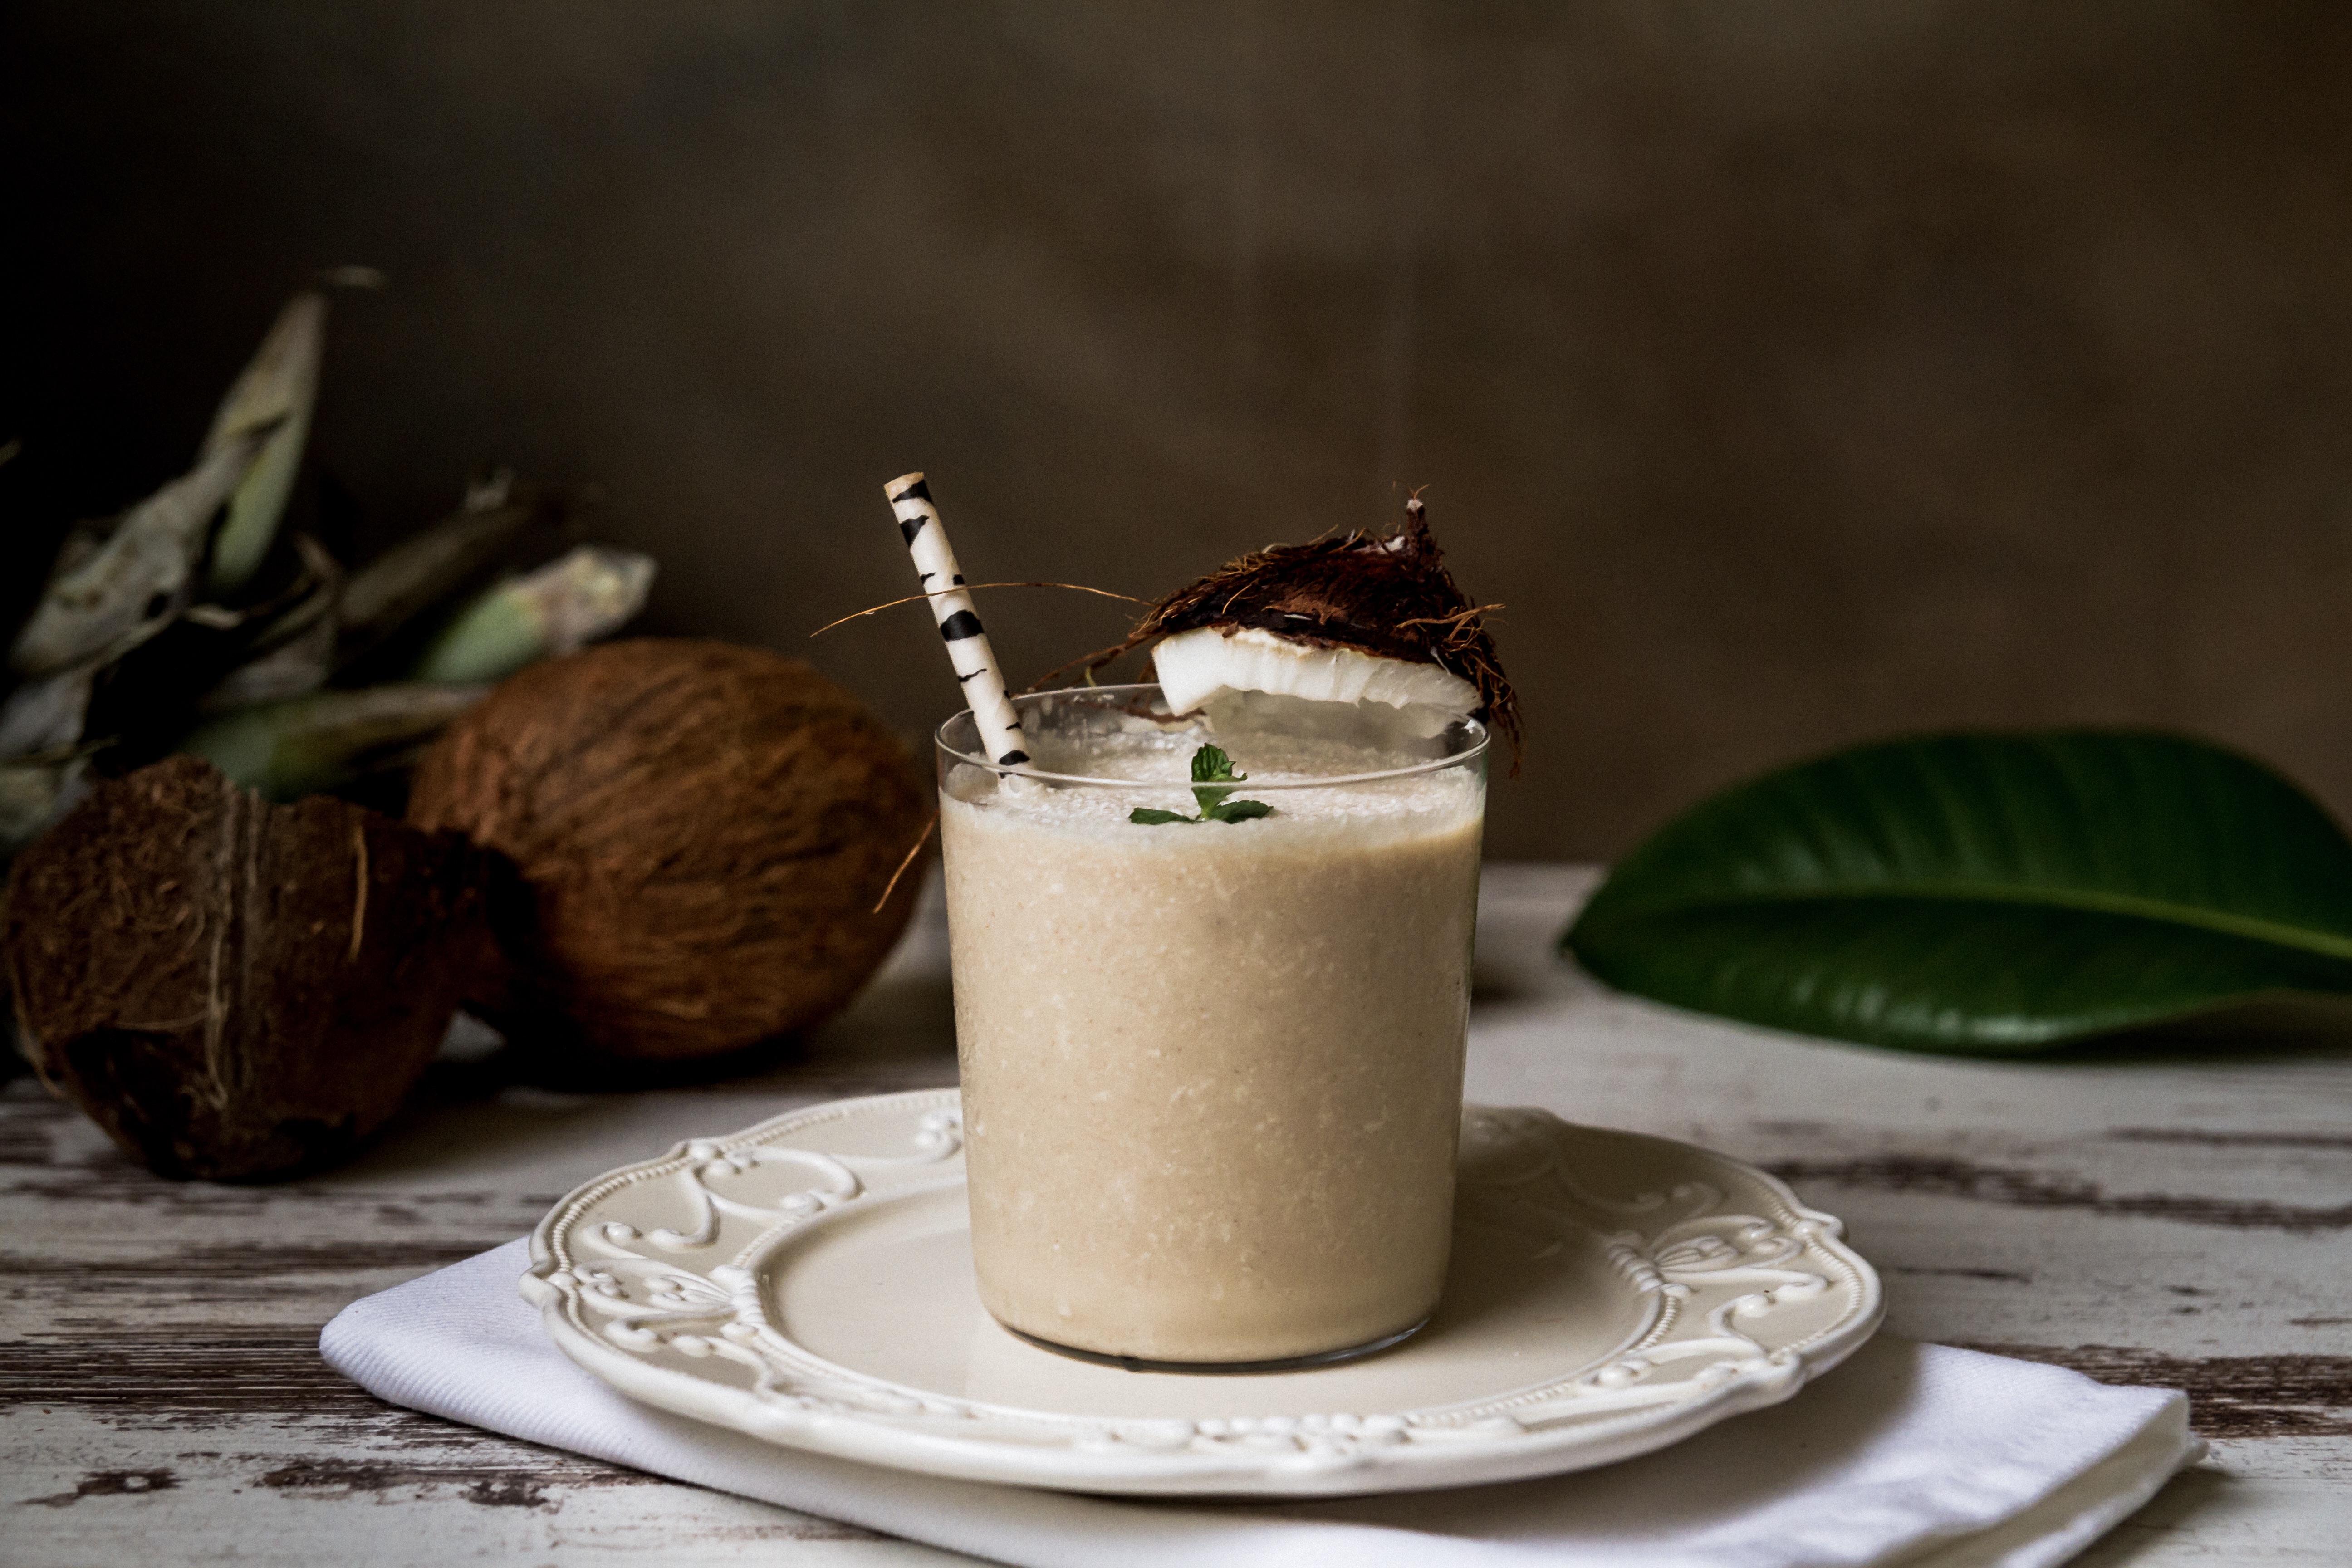
fruit, glass, food, produce, drink, dessert, cocktail, smoothie, coconut, straw, flavor, milkshake, mint julep